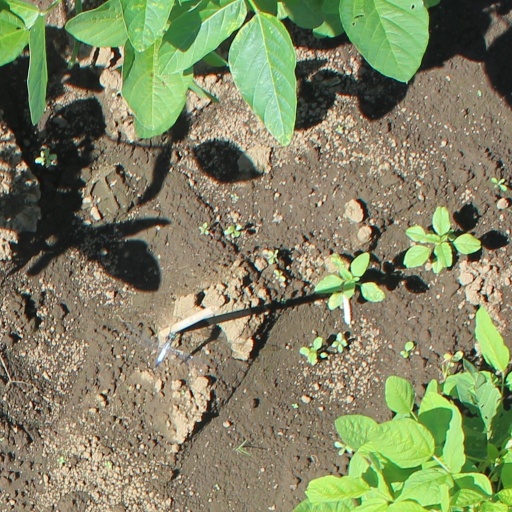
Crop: soybean